Big Audio Dynamite

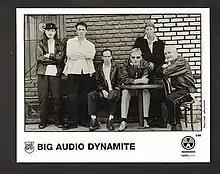
A promotional photo of Big Audio Dynamite in 1995

The band later recruited keyboardist Andre Shapps (co-producer of "The Globe", brother of MP Grant Shapps and Mick Jones's cousin) and DJ Michael "Lord Zonka" Custance as DJ and vocalist. Both appeared on the band's seventh studio album "Higher Power" (1994), which was released under the shortened name "Big Audio".